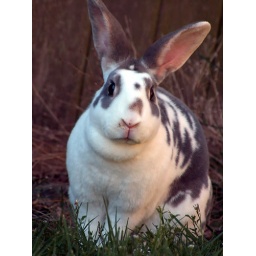
A bunny turns pink with the sky in the back yard